The Hideout (2007 film)

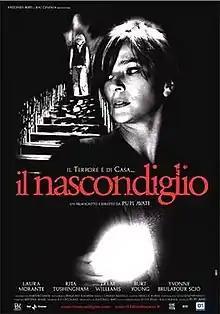

The Hideout is a 2007 Italian-American mystery film written and directed by Pupi Avati. It marked the comeback of Avati to the thriller genre (a genre he had successfully explored decades before in films such as "The House with Laughing Windows" and "Zeder") after a series of intimate dramas and nostalgic comedies.